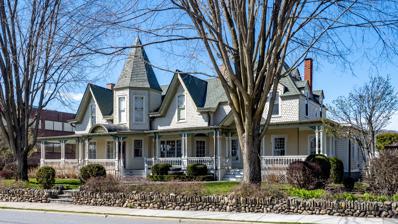
Building: Marmaduke Forster House
Country: United States of America
Year built: 1895
Historic house in New York, United States United States historic place Marmaduke Forster House U.S. National Register of Historic Places Show map of New York Show map of the United States Location 413-415 Bedford Rd., Pleasantville, New York Coordinates 41°08′04″N 73°47′23″W / 41.13444°N 73.78972°W / 41.13444; -73.78972 Area 0.33 acres (0.13 ha) Built c. 1785, c. 1840, 1895 Architectural style Gothic Revival, Queen Anne NRHP reference No. 11000139 Added to NRHP February 22, 2011 Marmaduke Forster House , also known as the Forster-Hobby-Washburn House, is an historic home located in Pleasantville , Westchester County, New York . The original section of the house was built about 1785 by Marmaduke Forster, a colonial carpenter from New York City, as a 1 + 1 ⁄ 2 -story, timber frame dwelling. It was remodeled and enlarged in the 19th century, first about 1840 in the Gothic Revival style and again in 1895 by architect George P. Washburn . This later modification added Queen Anne style elements - an octagonal turret on the front facade and a chateau wing with 20 colored glass panes. The house features a rambling 80-feet verandah with elaborate woodwork. The house was renovated in 2007, and a two-story addition built. Currently it houses small business offices. It was added to the National Register of Historic Places in 2011. See also National Register of Historic Places listings in northern Westchester County, New York References